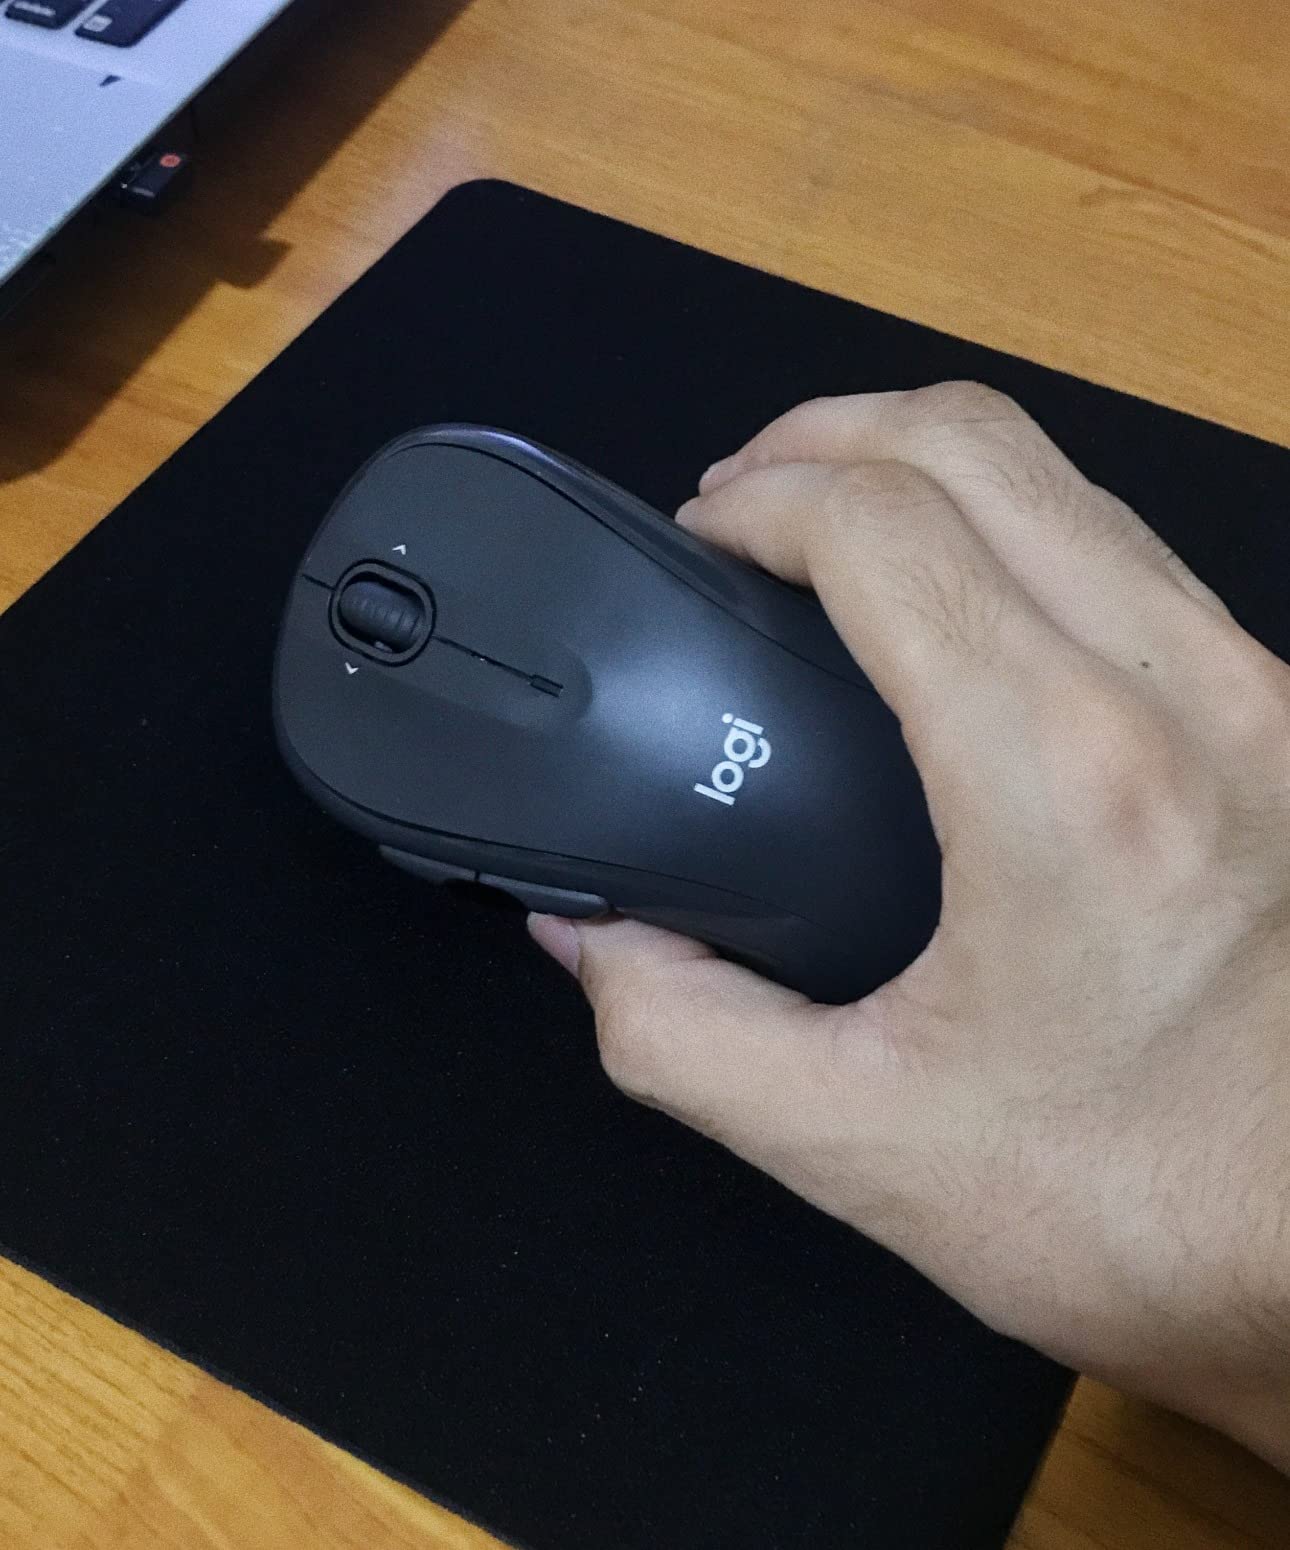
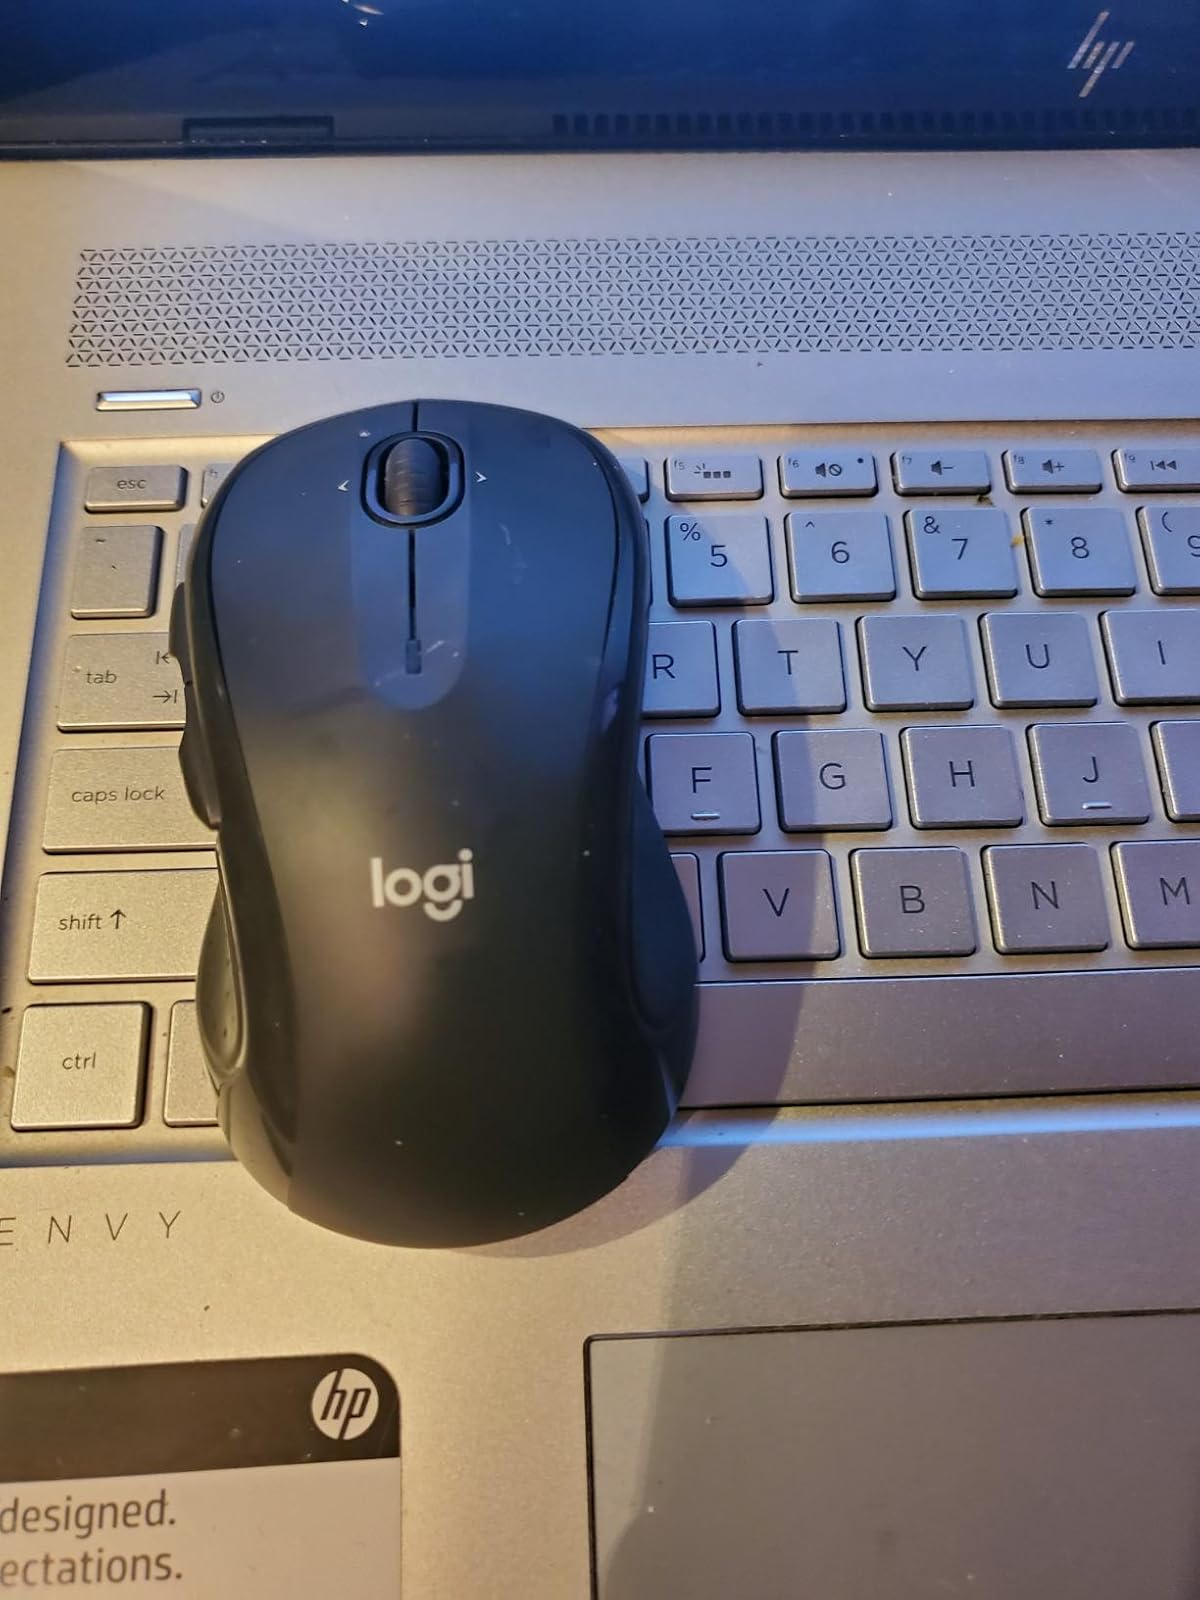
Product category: mouse
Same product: yes